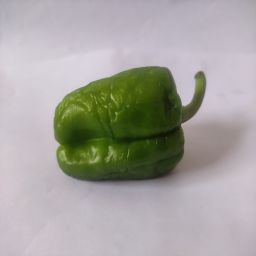
Crop: Bell Pepper
Quality: Ripe